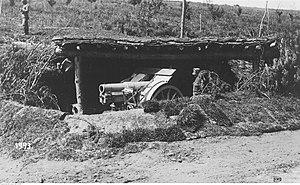
La 4ᵉ armée austro-hongroise est une grande unité de l'armée austro-hongroise pendant la Première Guerre mondiale. Elle fait toute la guerre sur le front de l'Est. Elle est dissoute en mars 1918.